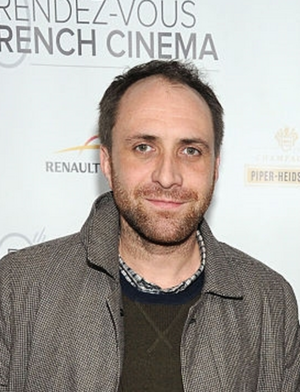
Armel Hostiou est un réalisateur français, né en 1976 à Rennes.